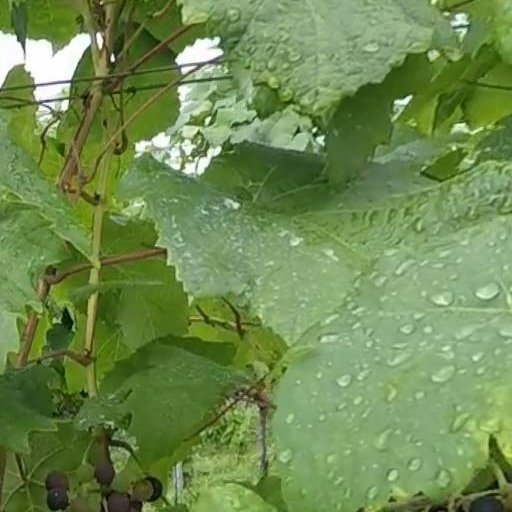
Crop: grape